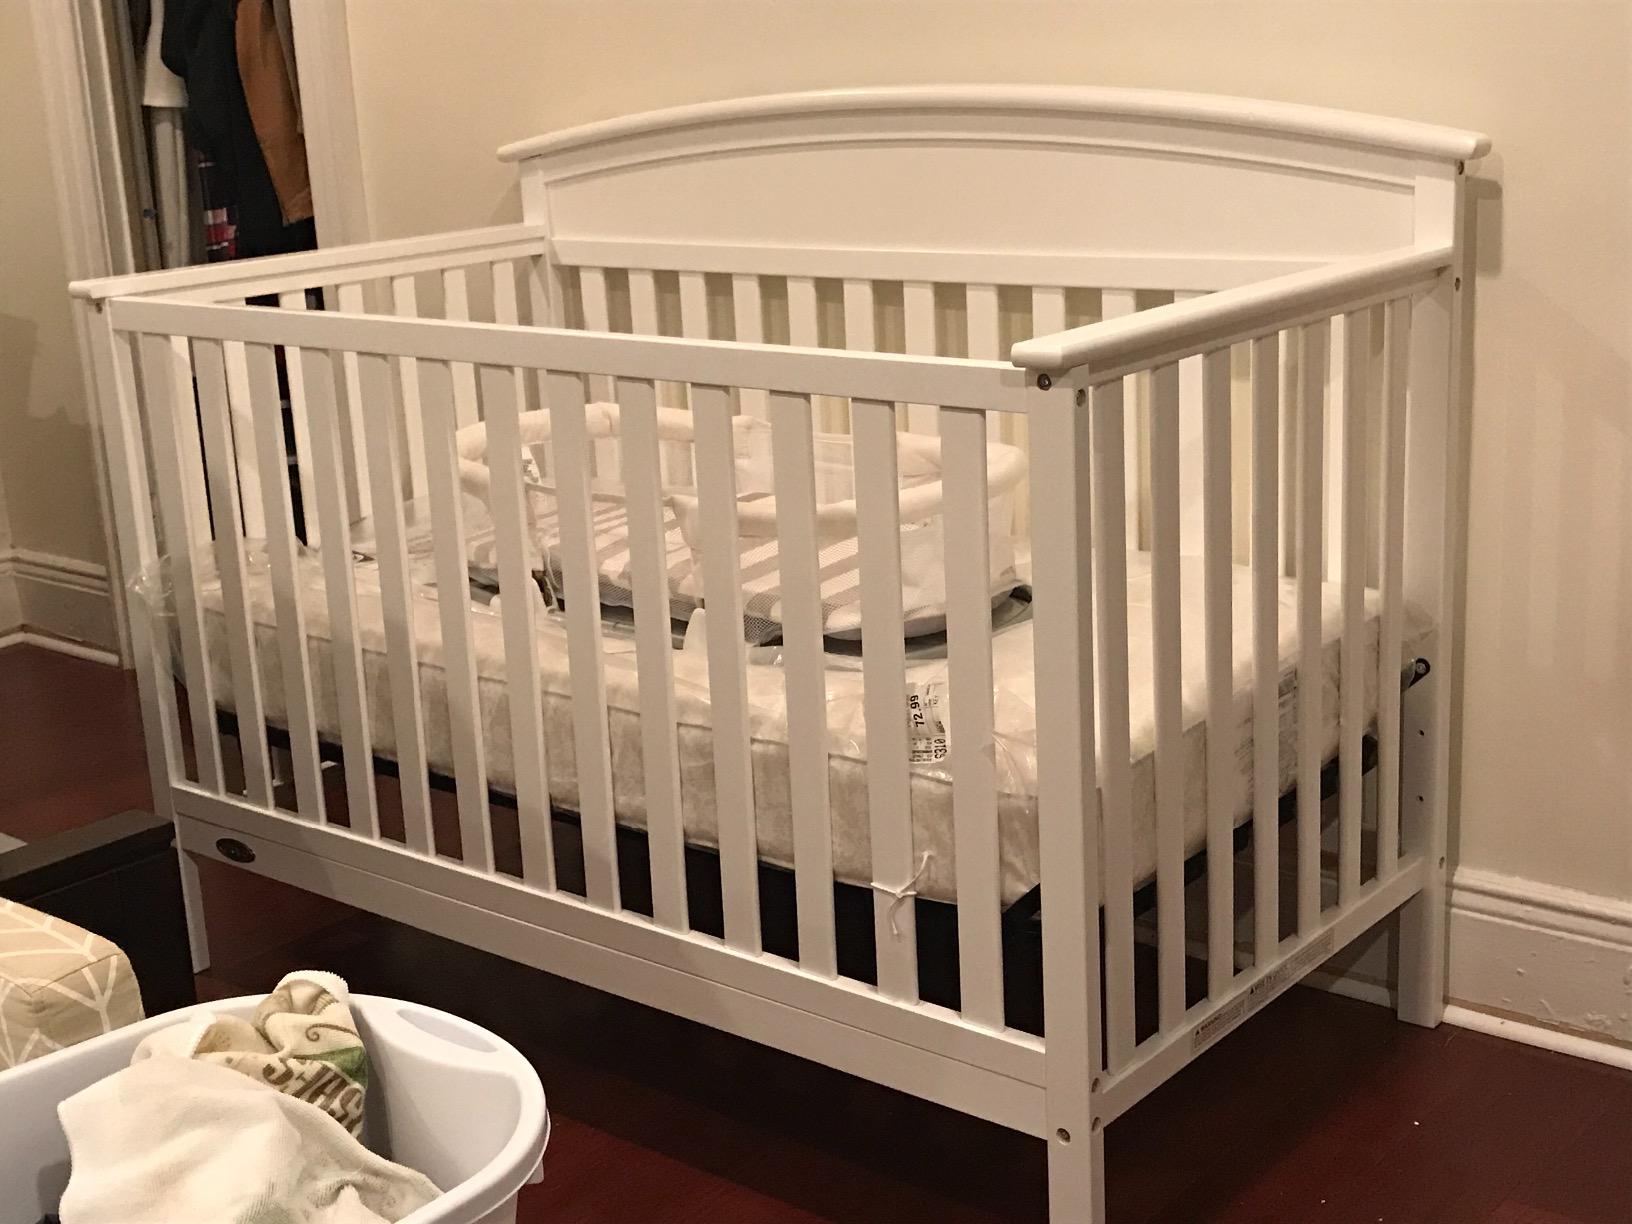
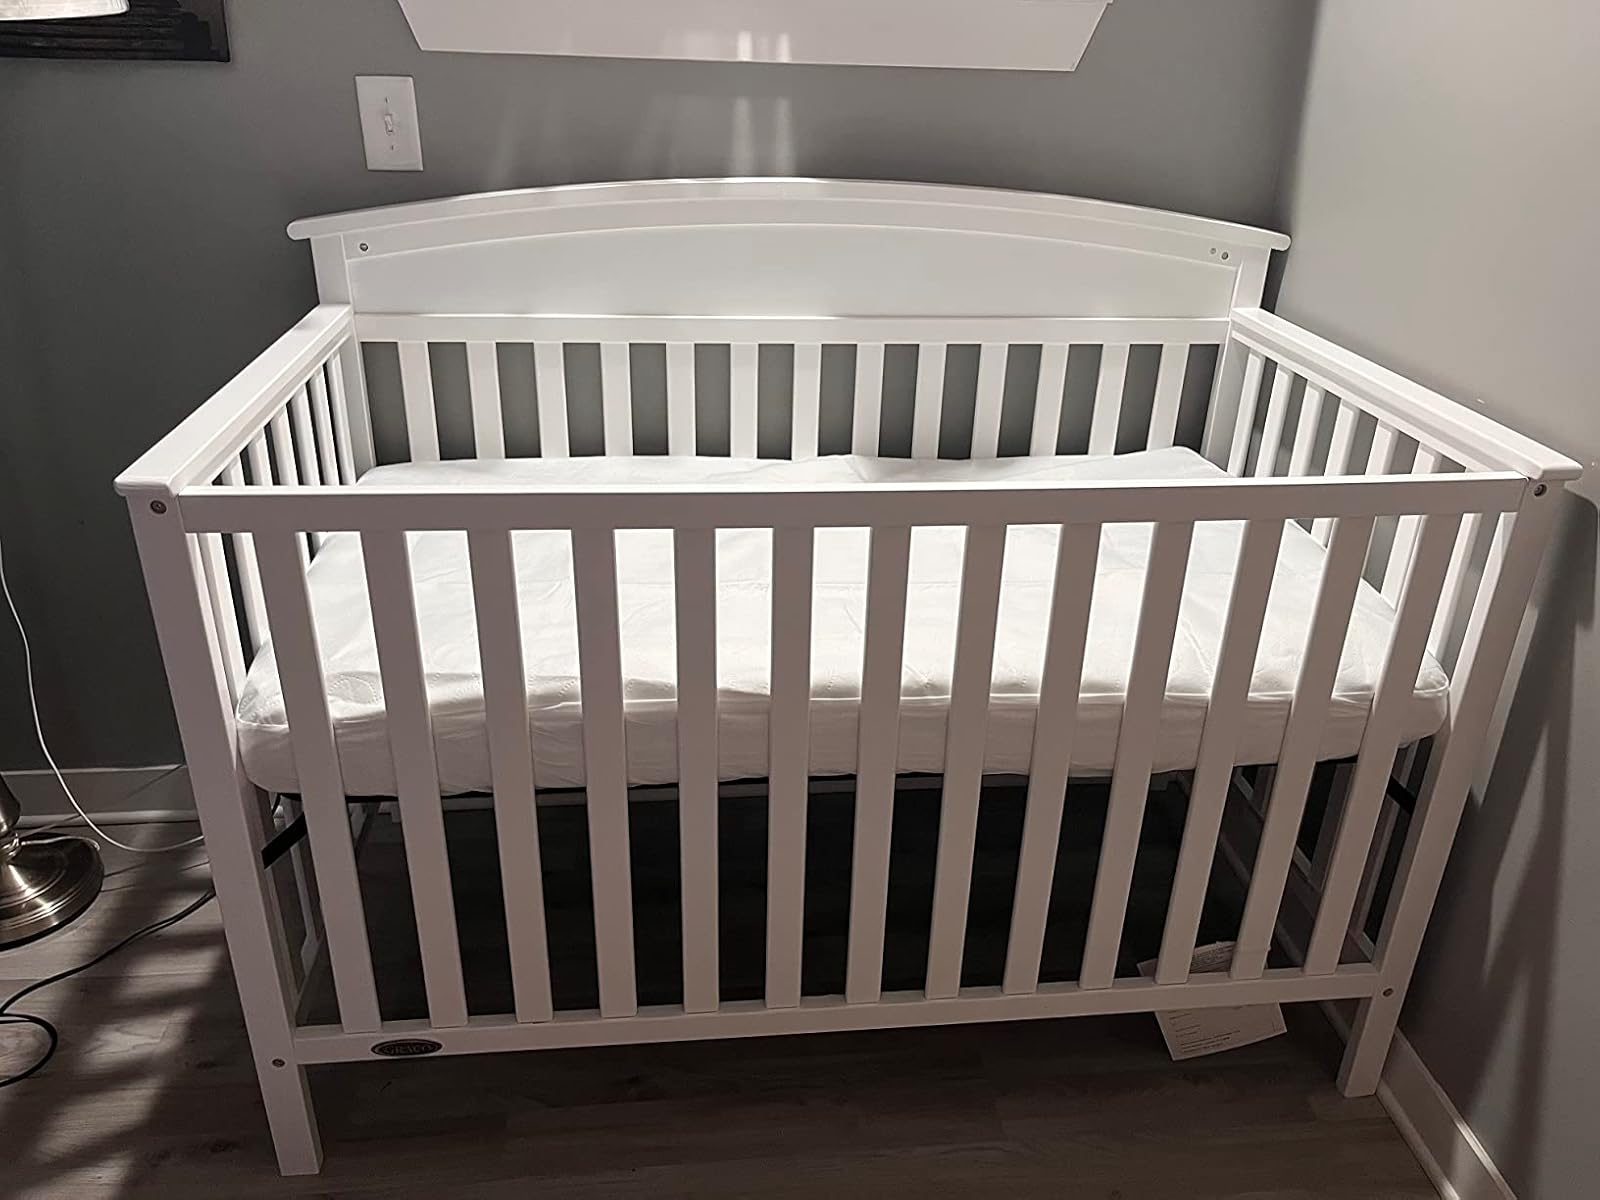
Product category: products_crib
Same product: yes